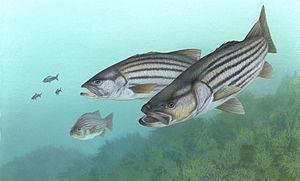
Le bar rayé ou bar d'Amérique est une espèce de poissons anadromes de la famille des Moronidés. Cette espèce est représentée typiquement sur les estuaires de la côte Est nord-américaine. Les adultes migrent au printemps des eaux côtières salées vers l'eau douce pour se reproduire.